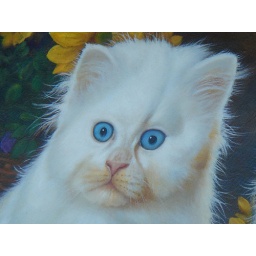
close up of cat painting in frame shop window